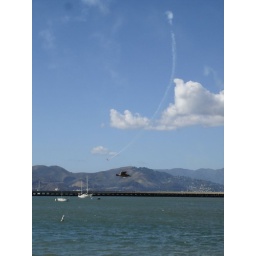
prop plane and a bird in mid-flight just below it